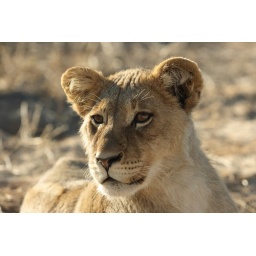
Lion cub on the side of the road (taken by Craig)